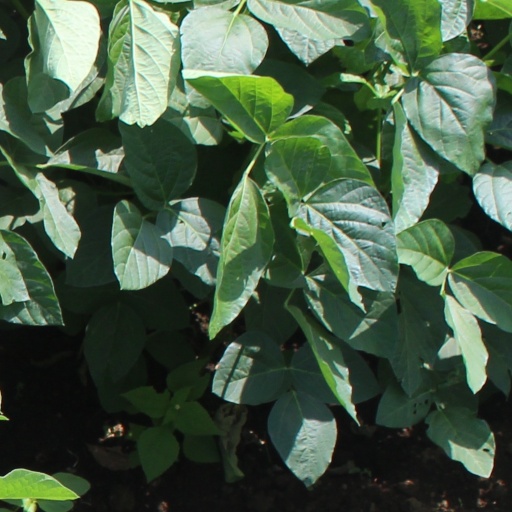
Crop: soybean